Léogâne

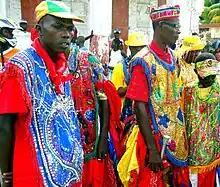
Majò Jon Rara Léogâne

Léogâne is the bastion of Rara, a rural festival that is one of the most popular cultural events of Haitian origin, dating to colonial times. The boisterous Rara season starts with the Carnival and keeps going through Lent, culminating in Easter week. The phenomenon of Rara is at once a season, a festival, a genre of music, a religious ritual, a form of dance, and sometimes a technique of political protest. The town of Léogâne is best known for its Rara but the festival is practiced all over Haiti and is different from region to region.